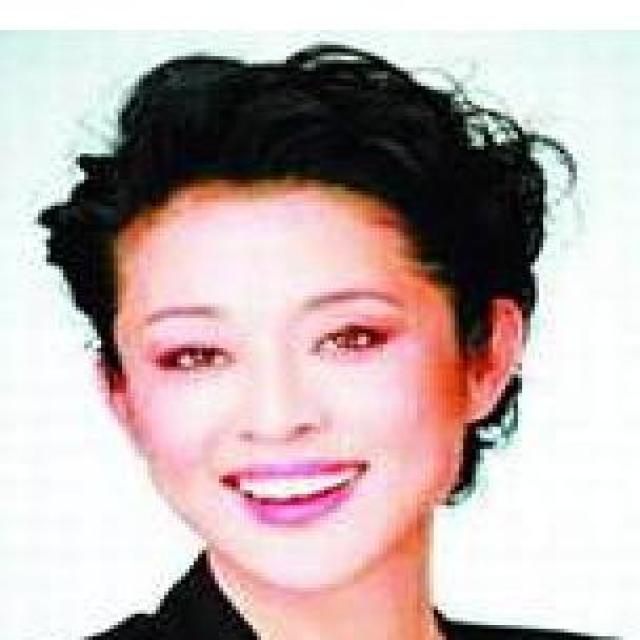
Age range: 21-44